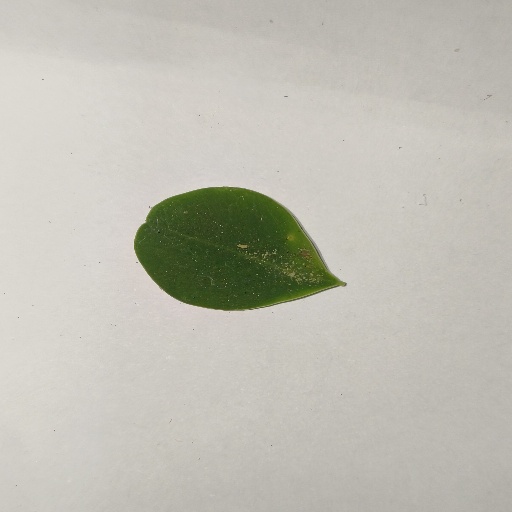
Species: Sojina
Leaf condition: Healthy Leaf